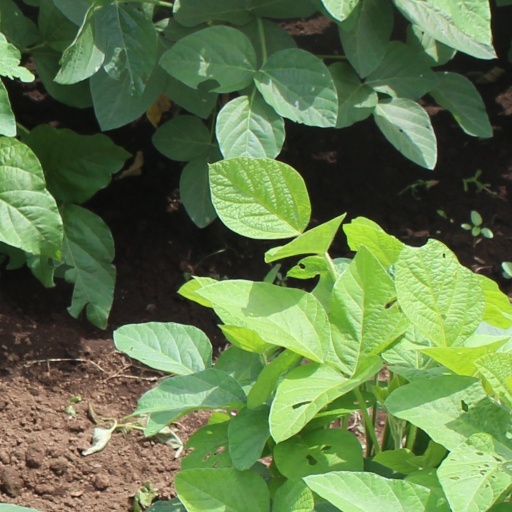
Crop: soybean